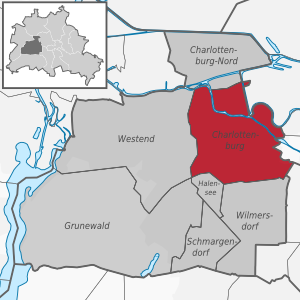
Charlottenburg
Charlottenburgs placering i Charlottenburg-Wilmersdorf og Berlin
Charlottenburg er en bydel i Bezirk Charlottenburg-Wilmersdorf i Berlin, Tyskland, med 126.800 indbyggere.